Muang Thong Thani MRT station

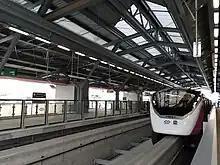
Platforms

The station was initially named "Si Rat" while the current Si Rat station was named "Muang Thong Thani", but the names were swapped to accommodate and prevent confusion for which station to change at for the Impact spur line. The station consists of one side platform and one island platform.